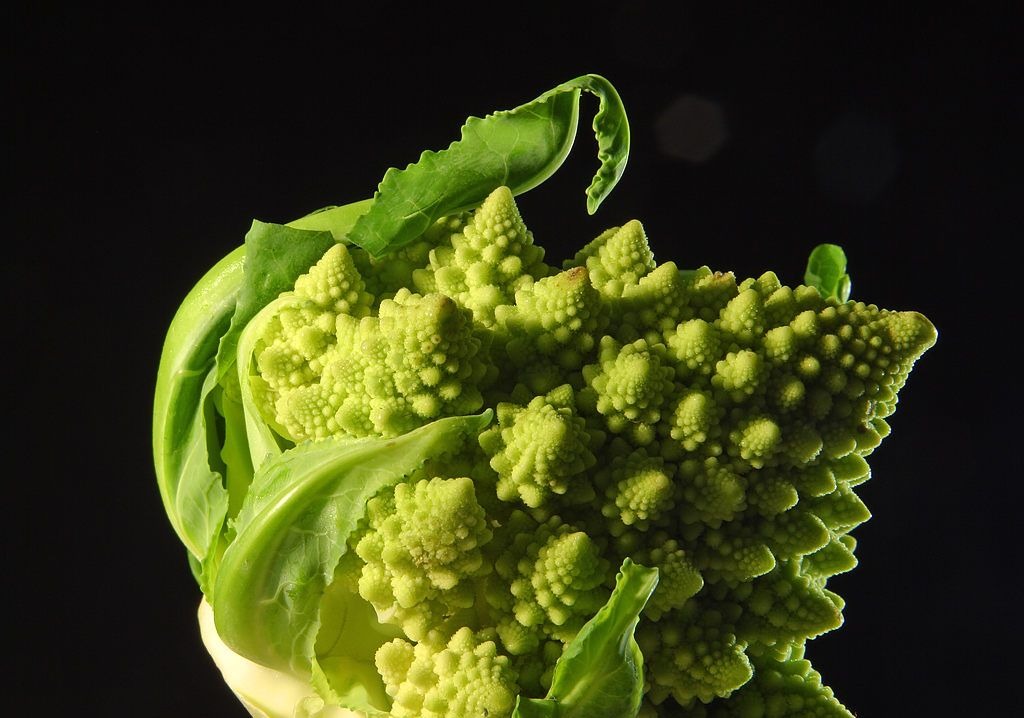
plant, leaf, flower, food, green, produce, vegetable, healthy, flora, broccoli, vitamins, cauliflower, fractal, light green, macro photography, romanesco, romanesco broccoli, flowering plant, brassica oleracea, roman cauliflower, land plant, leaf vegetable